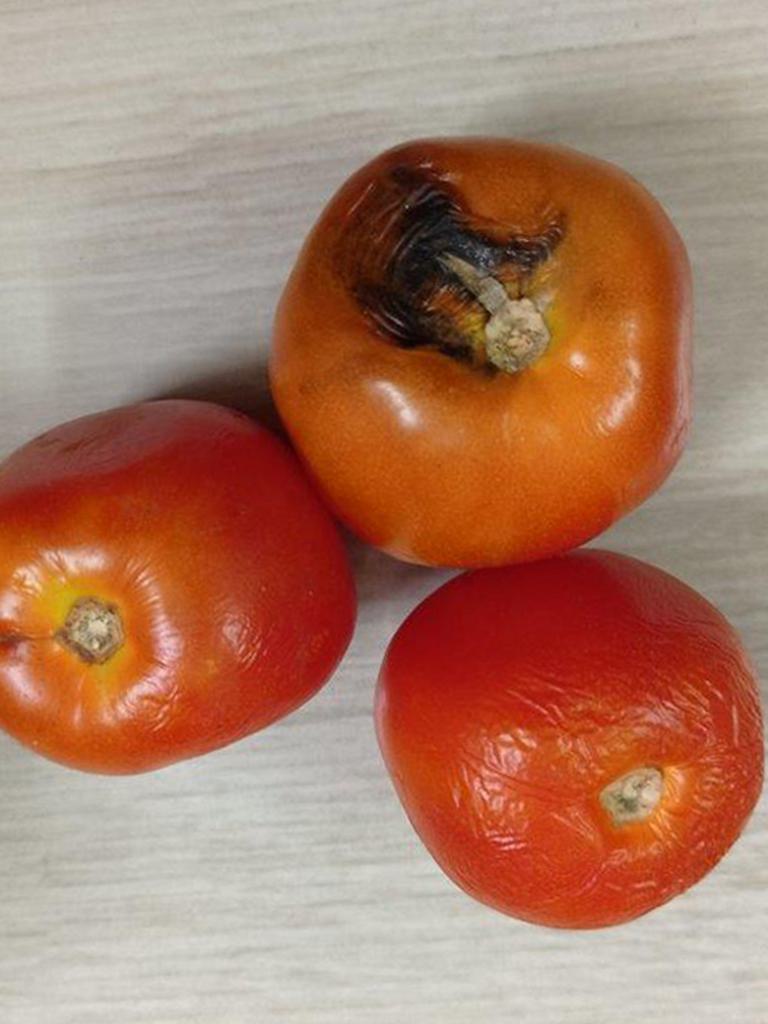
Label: Rotten